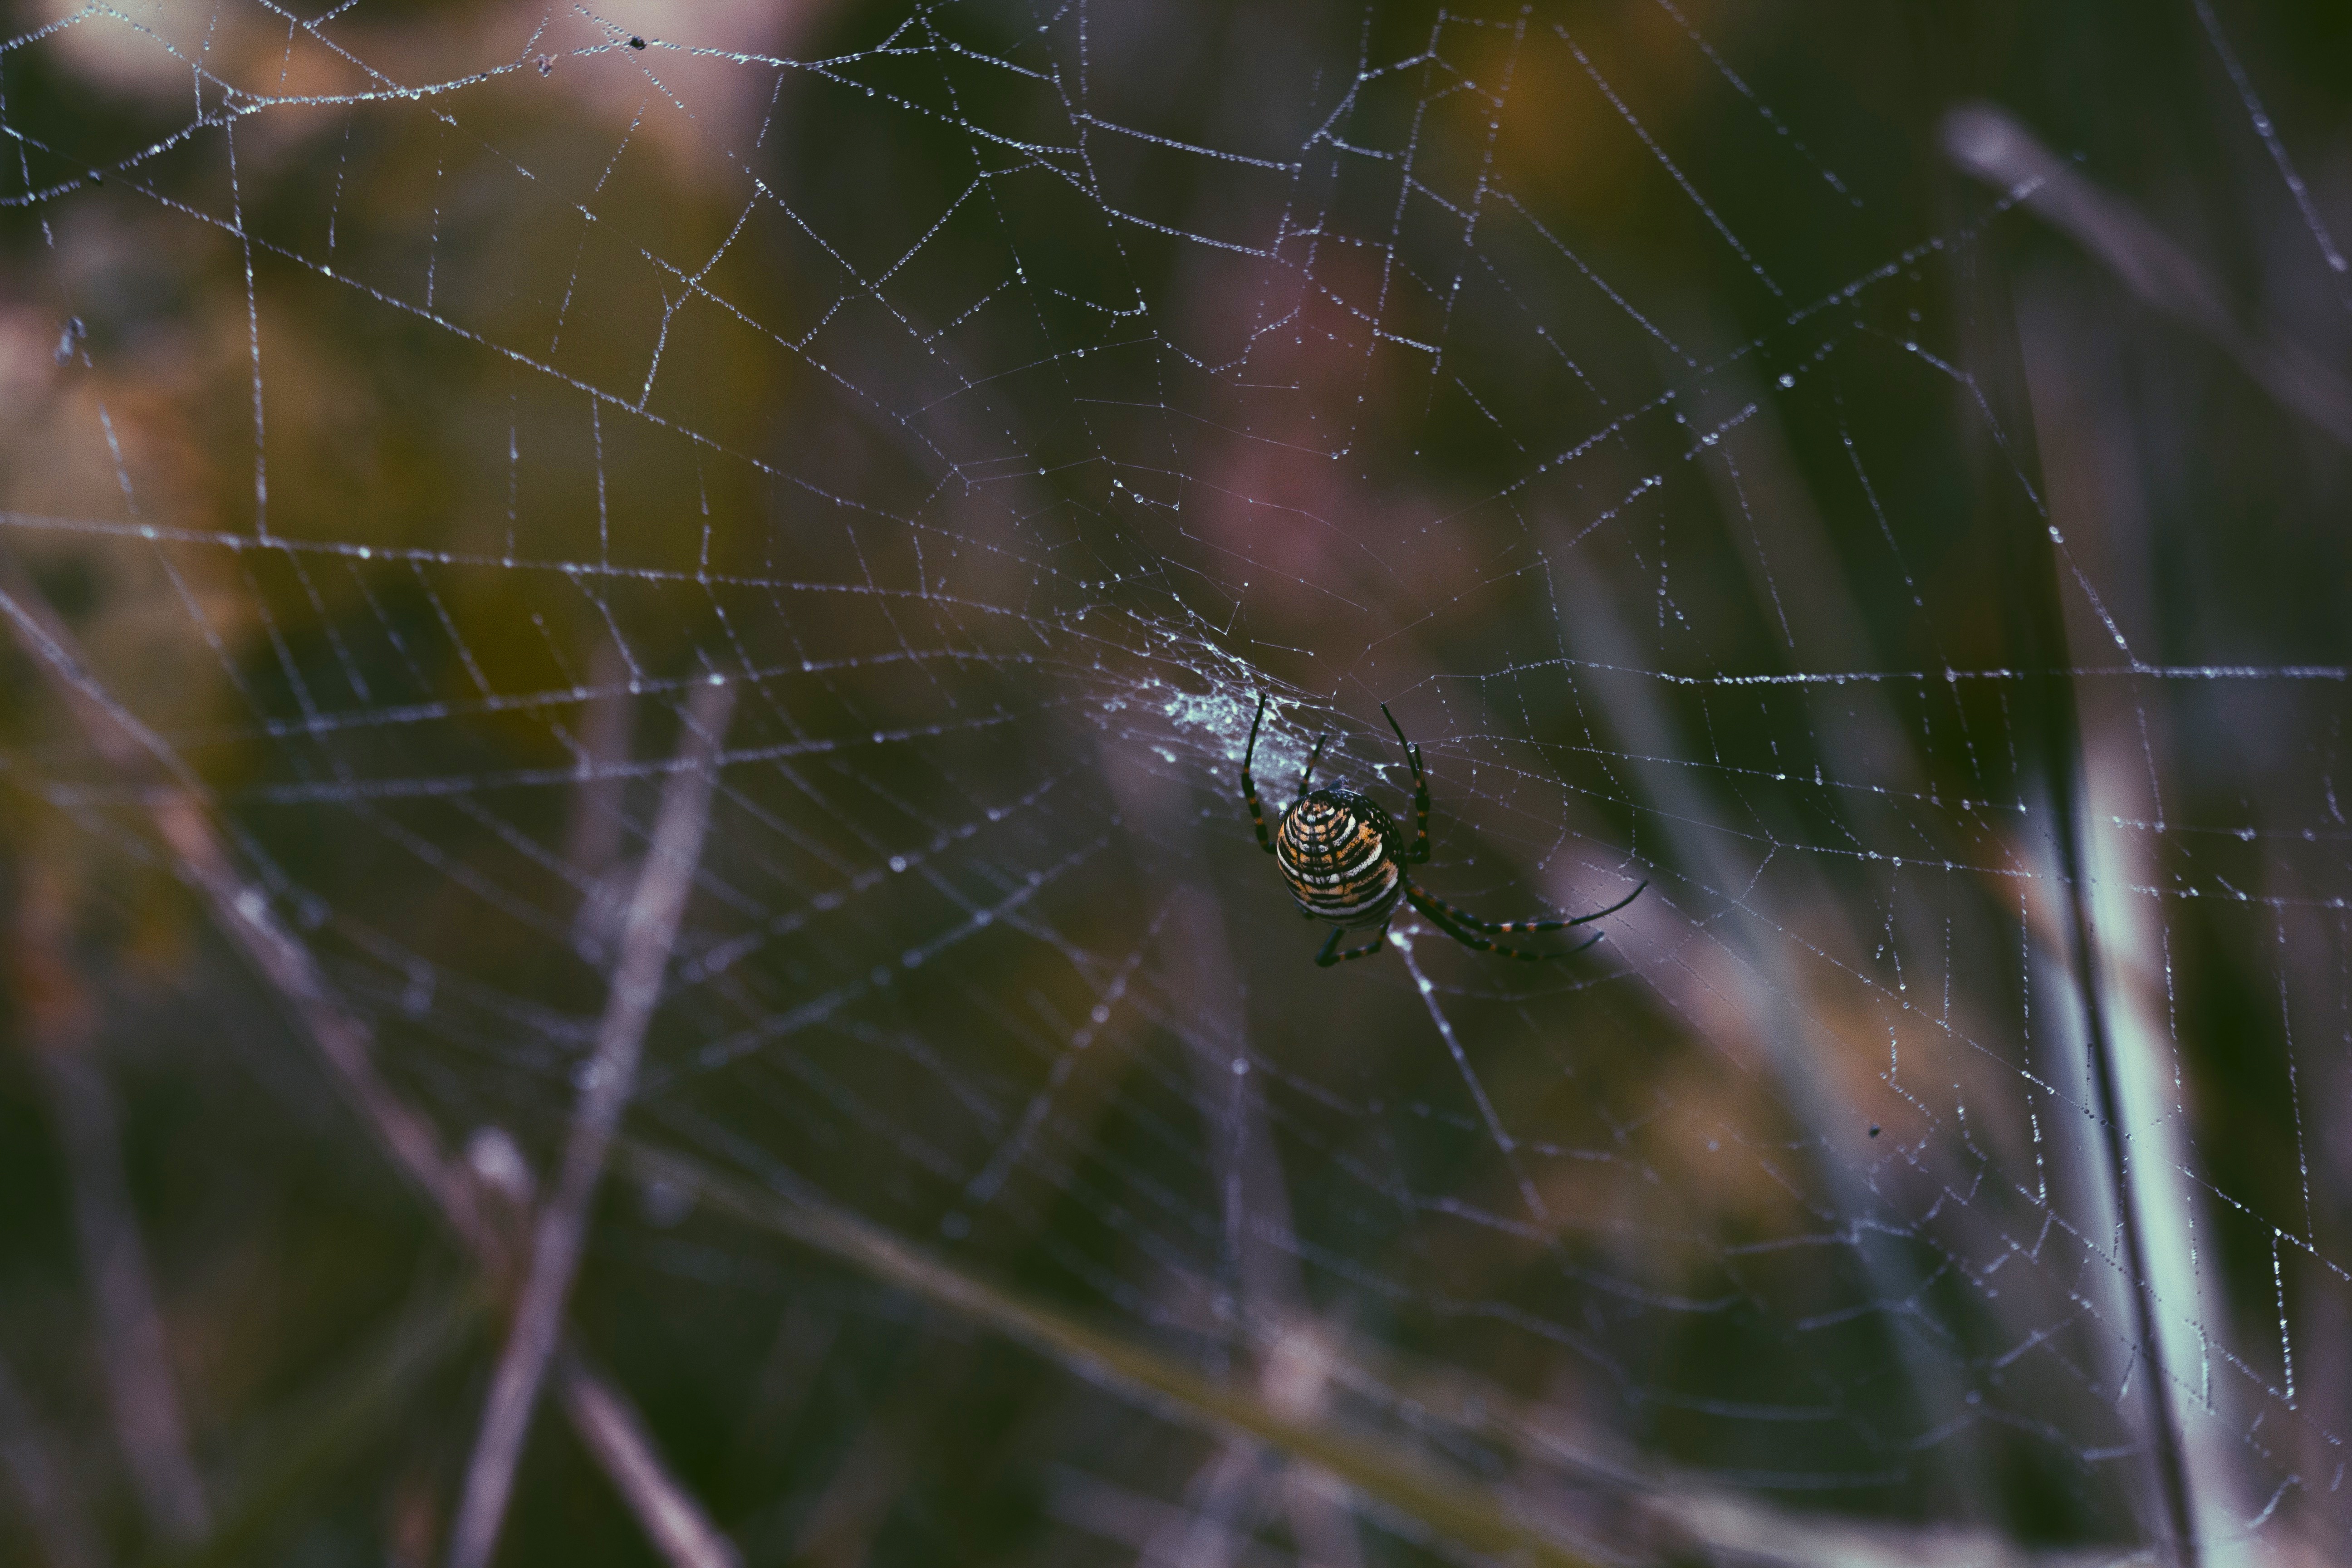
nature, dew, fauna, material, invertebrate, spider web, close up, spider, arachnid, moisture, macro photography, arthropod, araneus, orb weaver spider